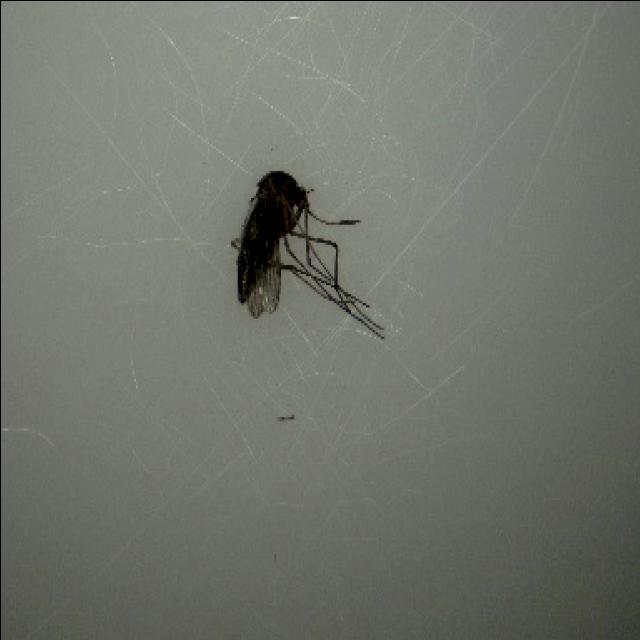
Species: culex_tritaeniorhynchus